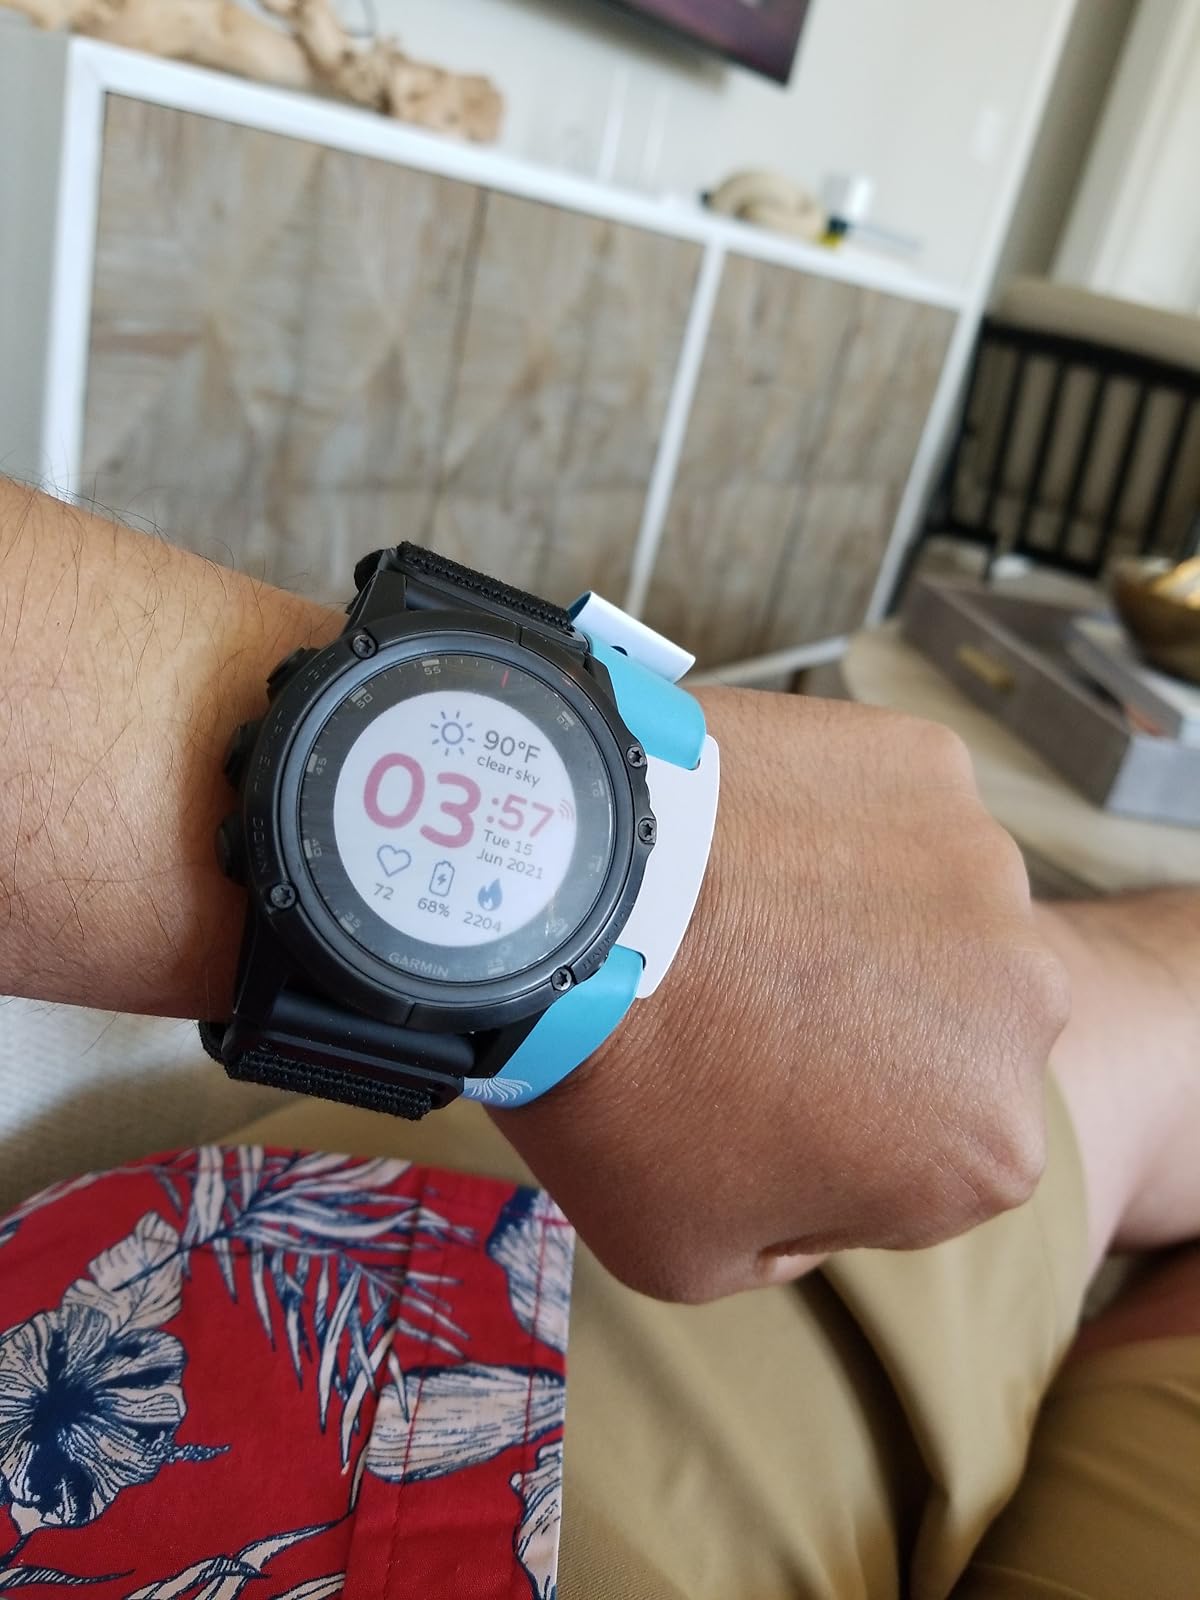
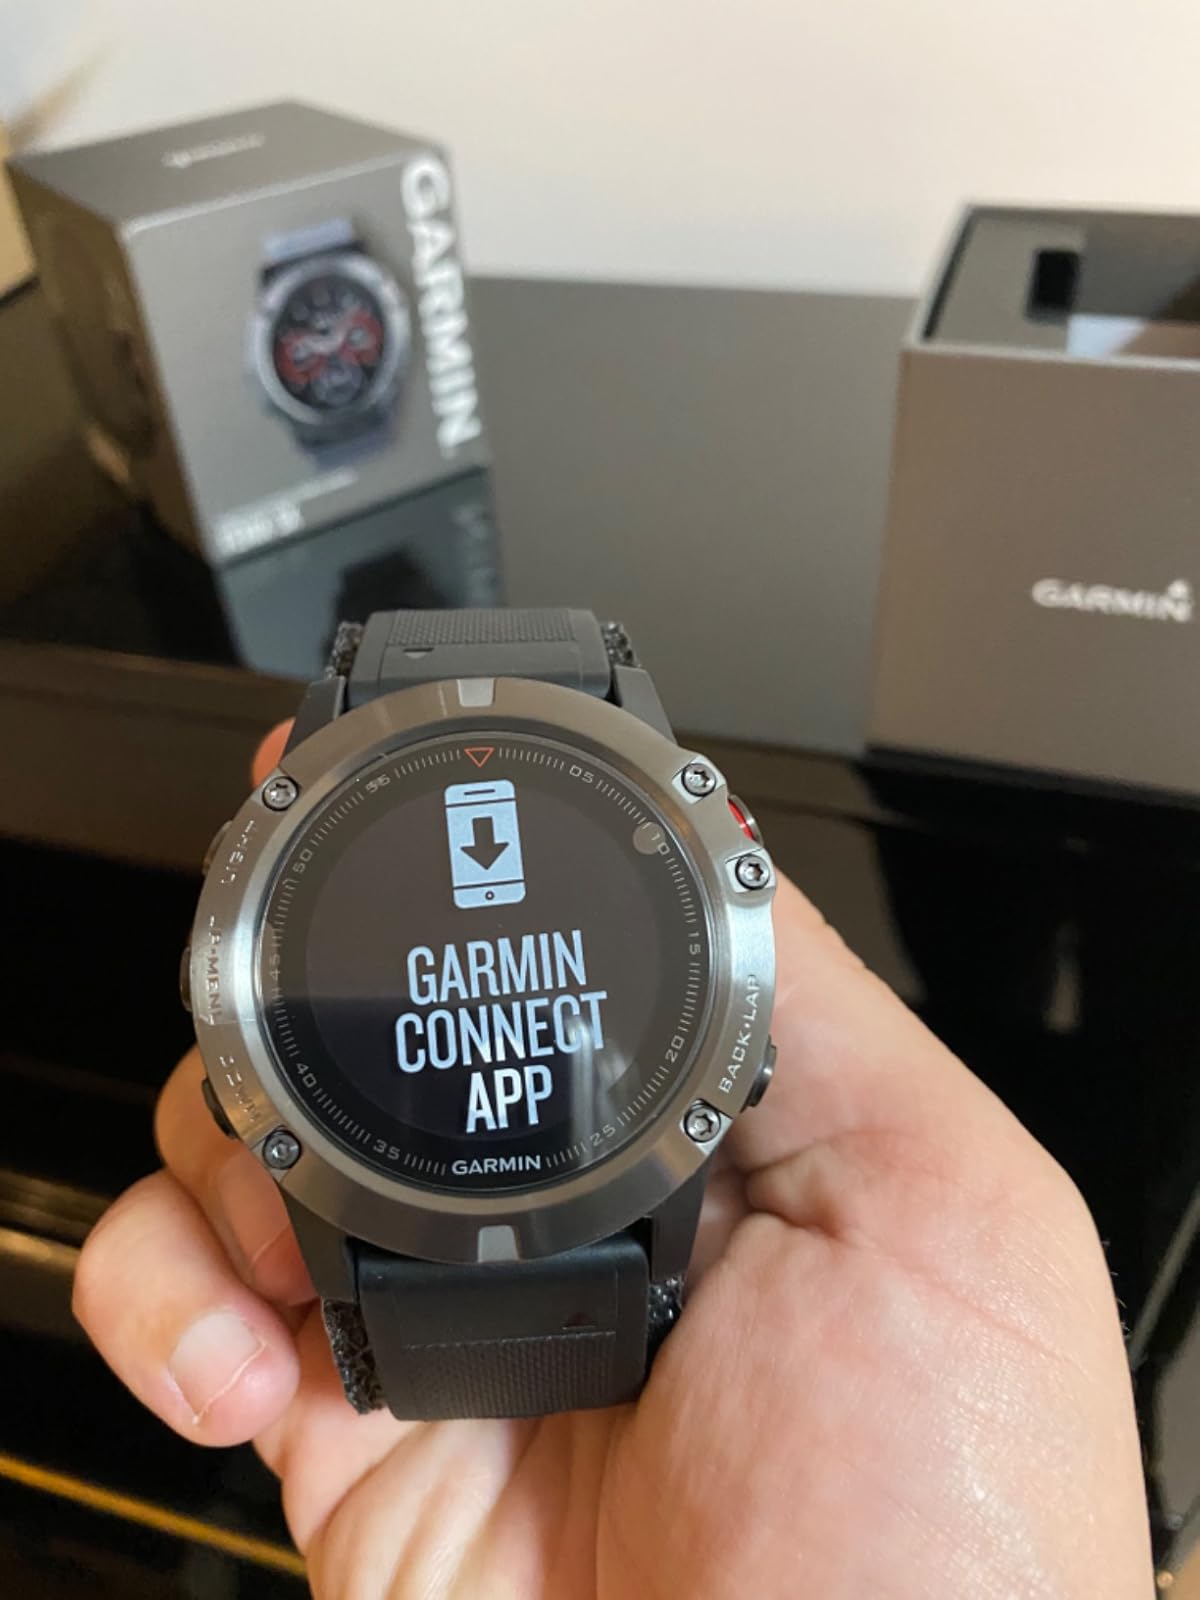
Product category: smartwatch
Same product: no